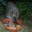
Label: porcupine